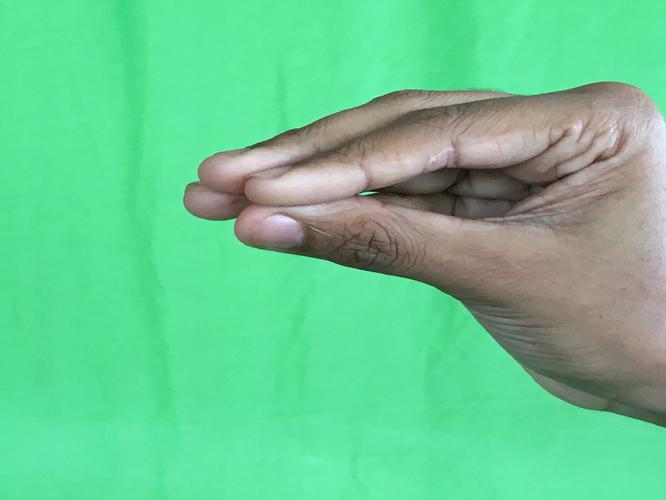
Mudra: Mukulam
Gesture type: single_hand